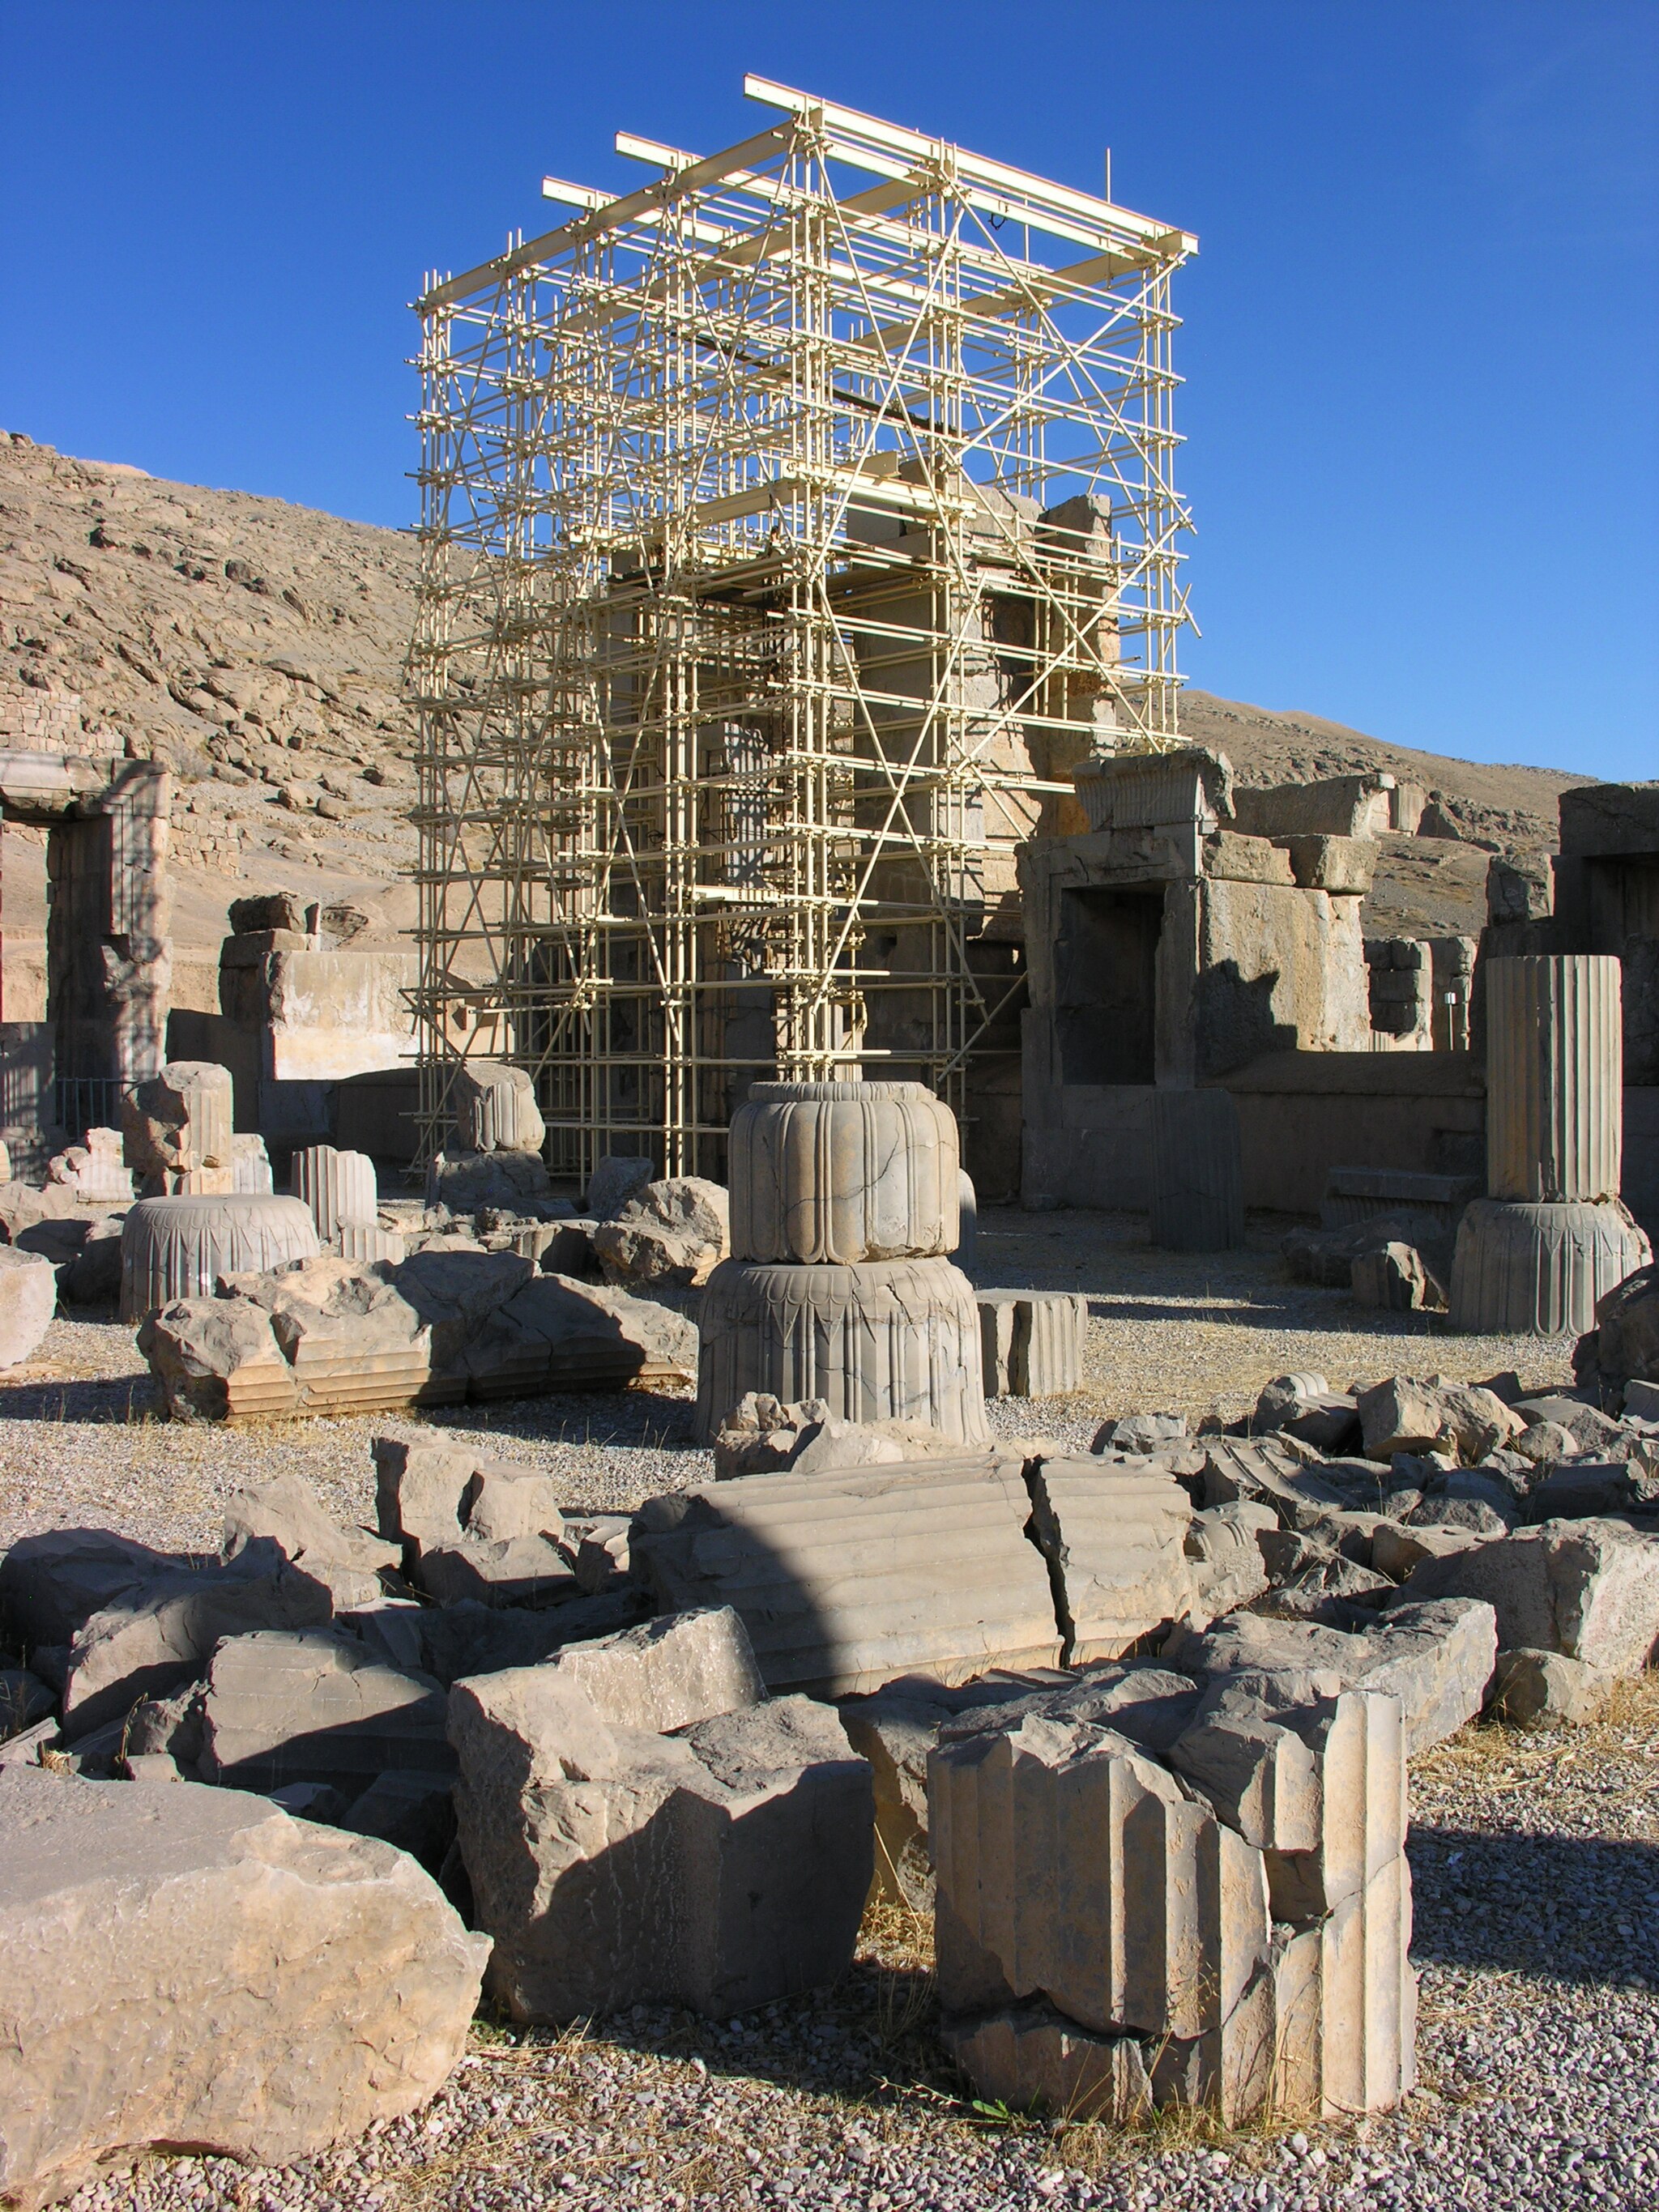
Title: Persepolis 24.11.2009 11-23-07
Description: Iran , Hall of 100 columns
Date: 2009-11-24
Categories: Taken with Nikon Coolpix 8800, Hall of hundred columns, Files with coordinates missing SDC location of creation, 2009 in Persepolis, Iran photographs taken on 2009-11-24, Files by User:simisa